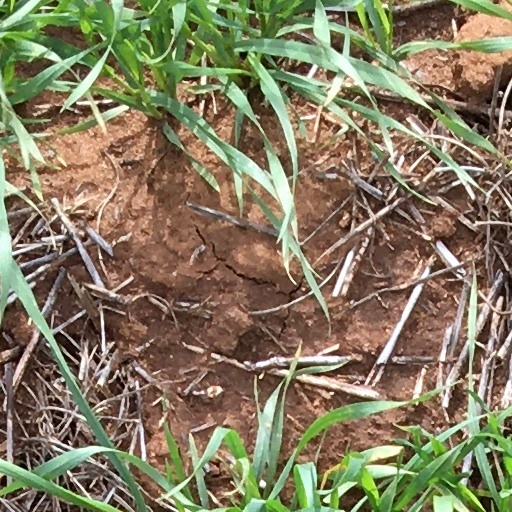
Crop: wheat